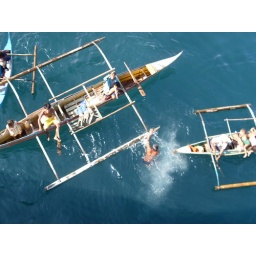
bajao ethnic group in zamboanga, philippines sea port diving coins thrown on the water by ship passengers